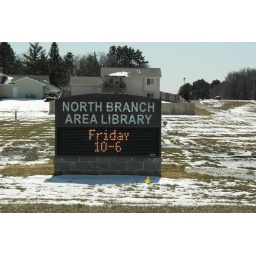
The new electronic sign flashes library hours and special programming events. The sign was funded by the City of North Branch.